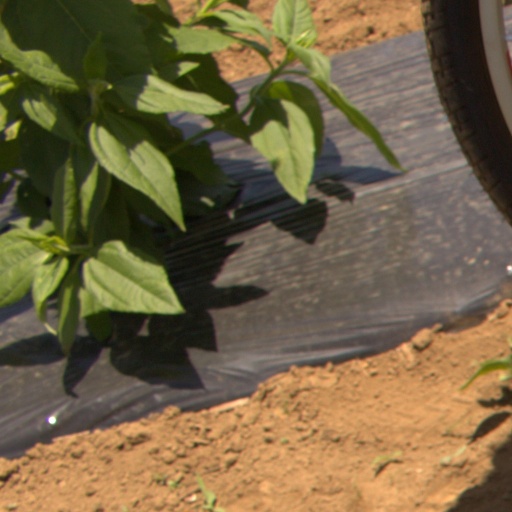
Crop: Jerusalem artichoke